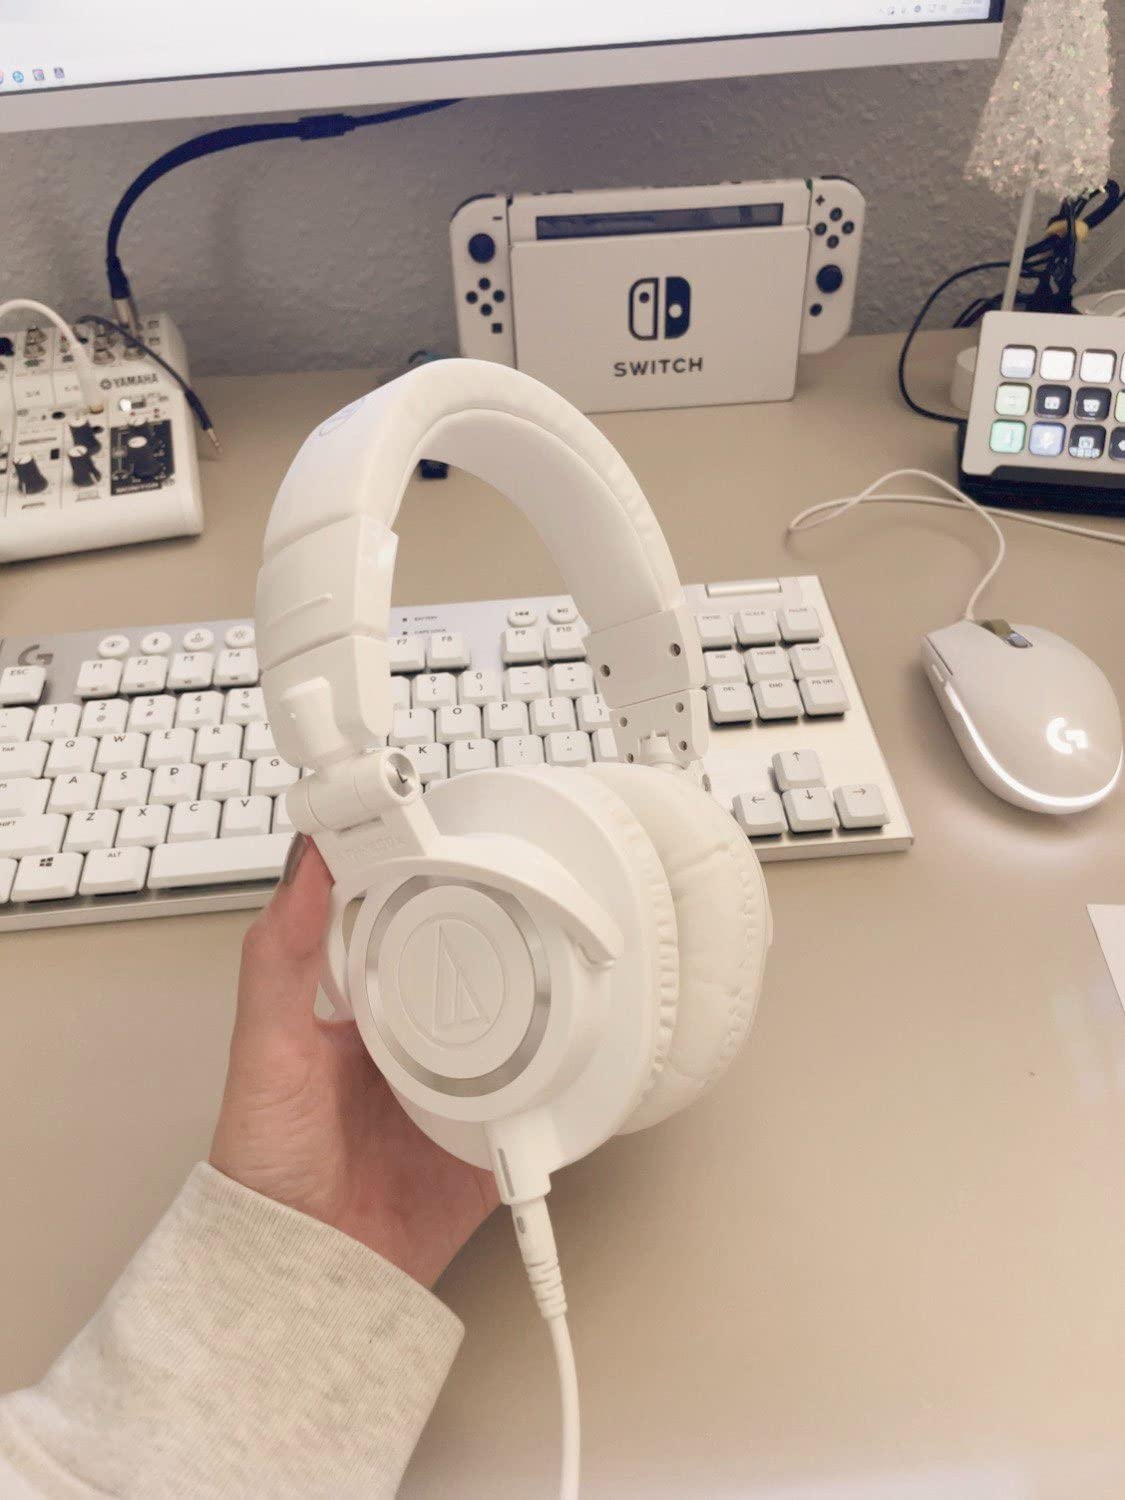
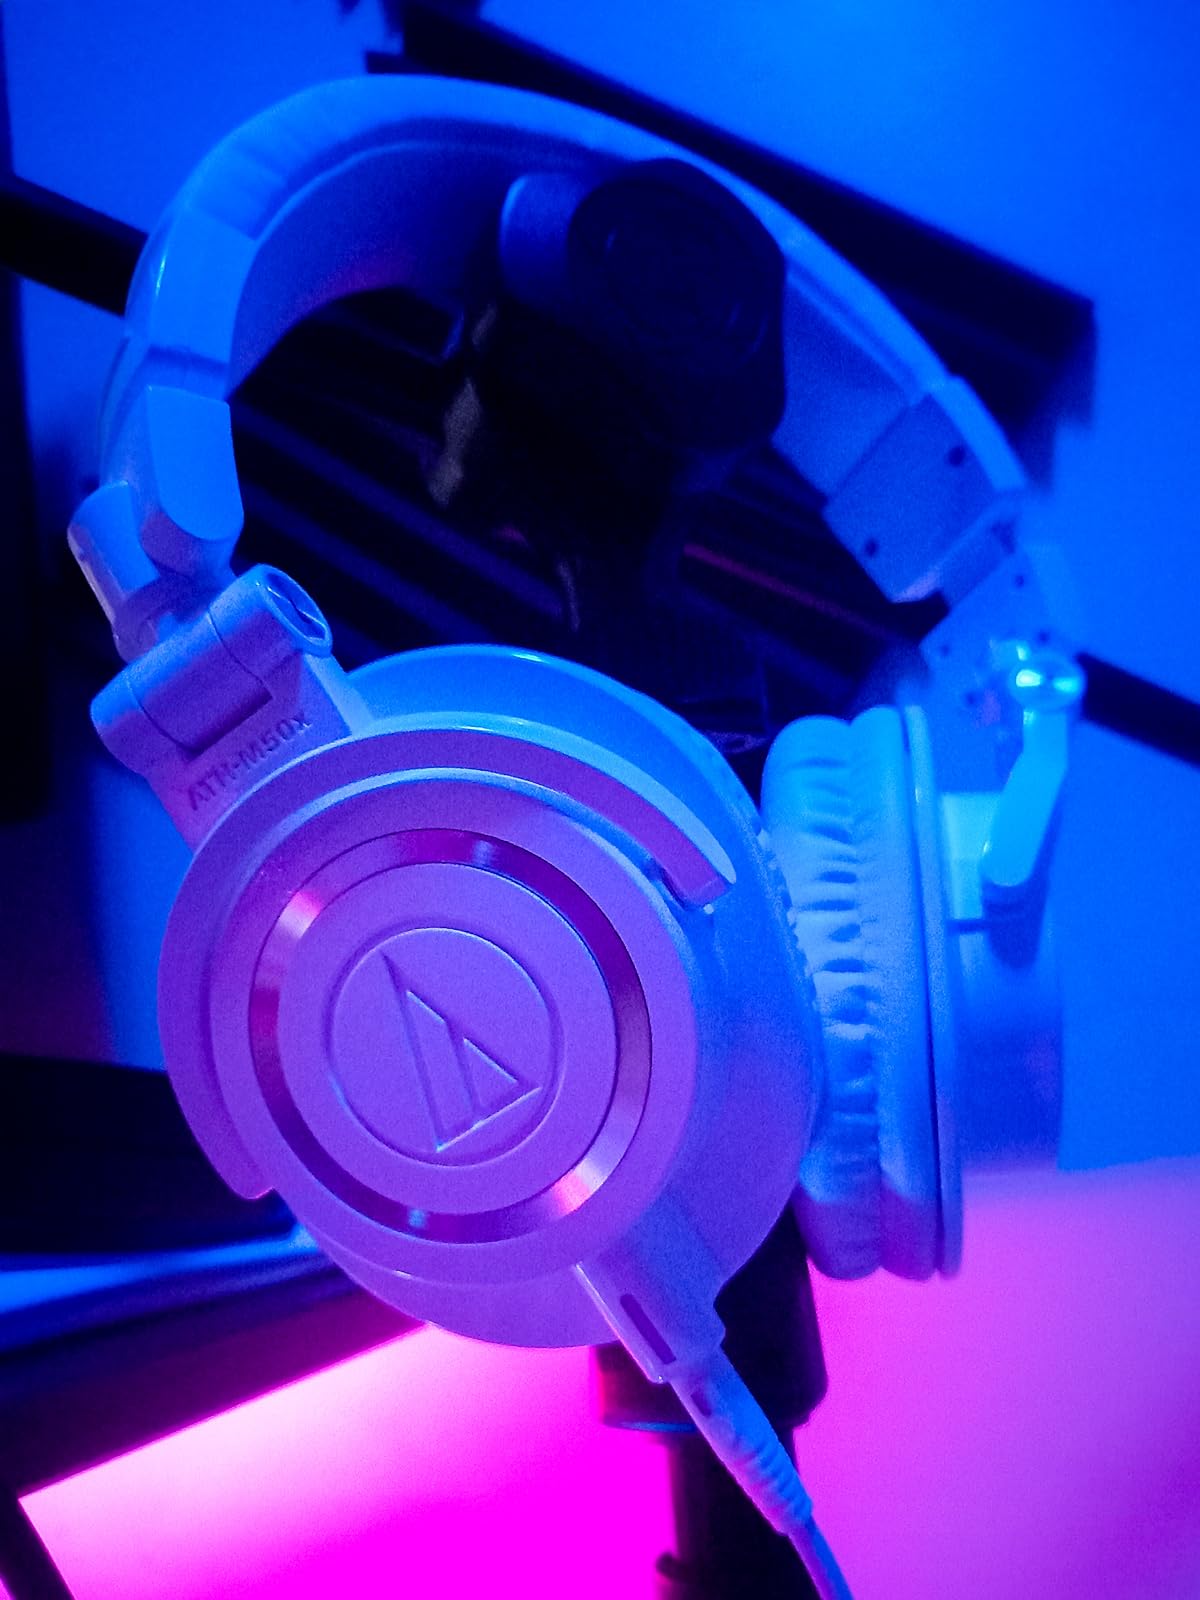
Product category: headphones
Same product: yes